James Hill (British Army officer)

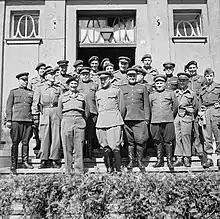
The Russian Marshal Konstantin Rokossovsky with Field Marshal Sir Bernard Montgomery and their respective Chiefs of Staff at the British 6th Airborne Division HQ at Wismar, where the first link up between British and Russian forces took place on 28 April. Montgomery and Rokossovsky are in the front row. Brigadier James Hill is stood two ranks behind Rokossovsky, while Brigadier Nigel Poett stands in the same row as Hill, furthest from the right while Major General Eric Bols stands directly behind Rokkosovsky.

On 16 December 1944, the Germans launched a huge offensive in the Ardennes forest, with the German objective to split British and American forces apart and capture the port of Antwerp, an important logistical base for the Allies. The initial assaults were extremely successful, creating a salient some fifty miles wide and forty-five miles deep, and by 23 December German units were advancing towards Dinant. American resistance was fierce, however, and blunted German advances in several areas, particularly the U.S. 101st Airborne Division around the town of Bastogne. By Christmas Day the offensive had been halted and contained, and an Allied counter-offensive began. Although the majority of the troops committed belonged to the American First and Third Armies, British XXX Corps also participated, with the British 6th Airborne Division as one of its leading divisions. The division had been in England since the beginning of September, and had been due to go on Christmas leave only days before the counter-offensive began; however, it was quickly transported to the Ardennes, arriving on the night of 24 December. By 26 December the 6th Airborne Division, now commanded by Major-General Eric Bols, had positioned itself between the towns of Dinant and Namur, and on 29 December it advanced against the German salient, with the 3rd Parachute Brigade, under James Hill, occupying an area around Rochefort.